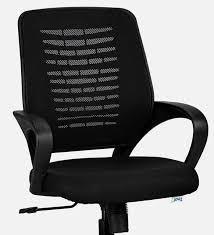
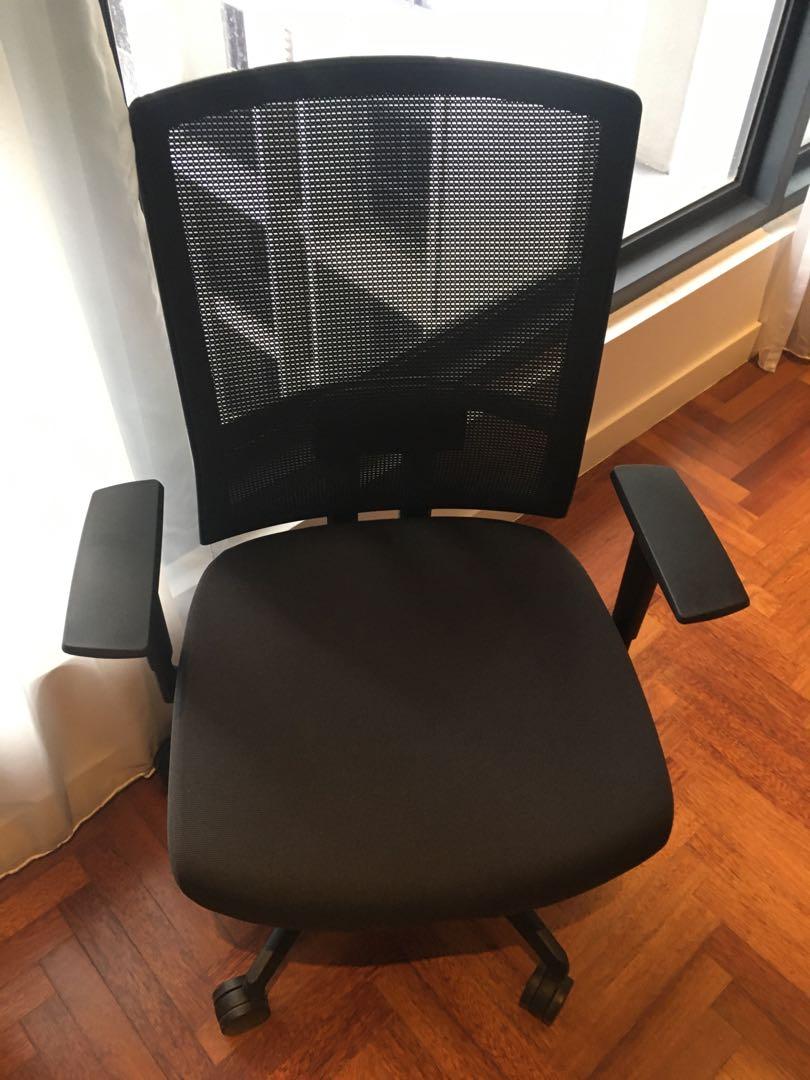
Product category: items_chair
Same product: no